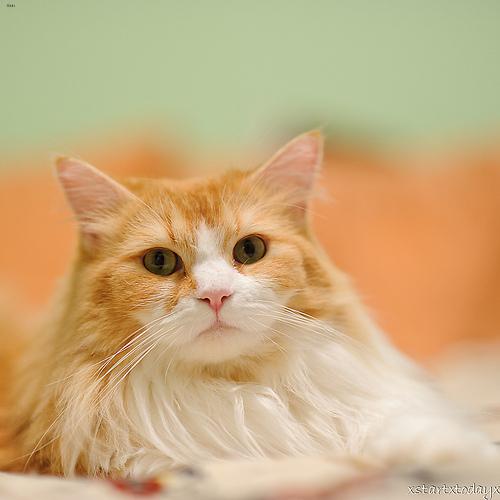
Breed: Maine Coon